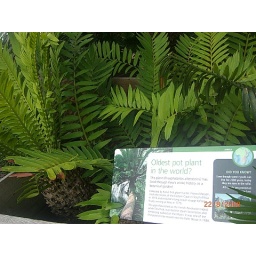
Oldest pot plant in the world !